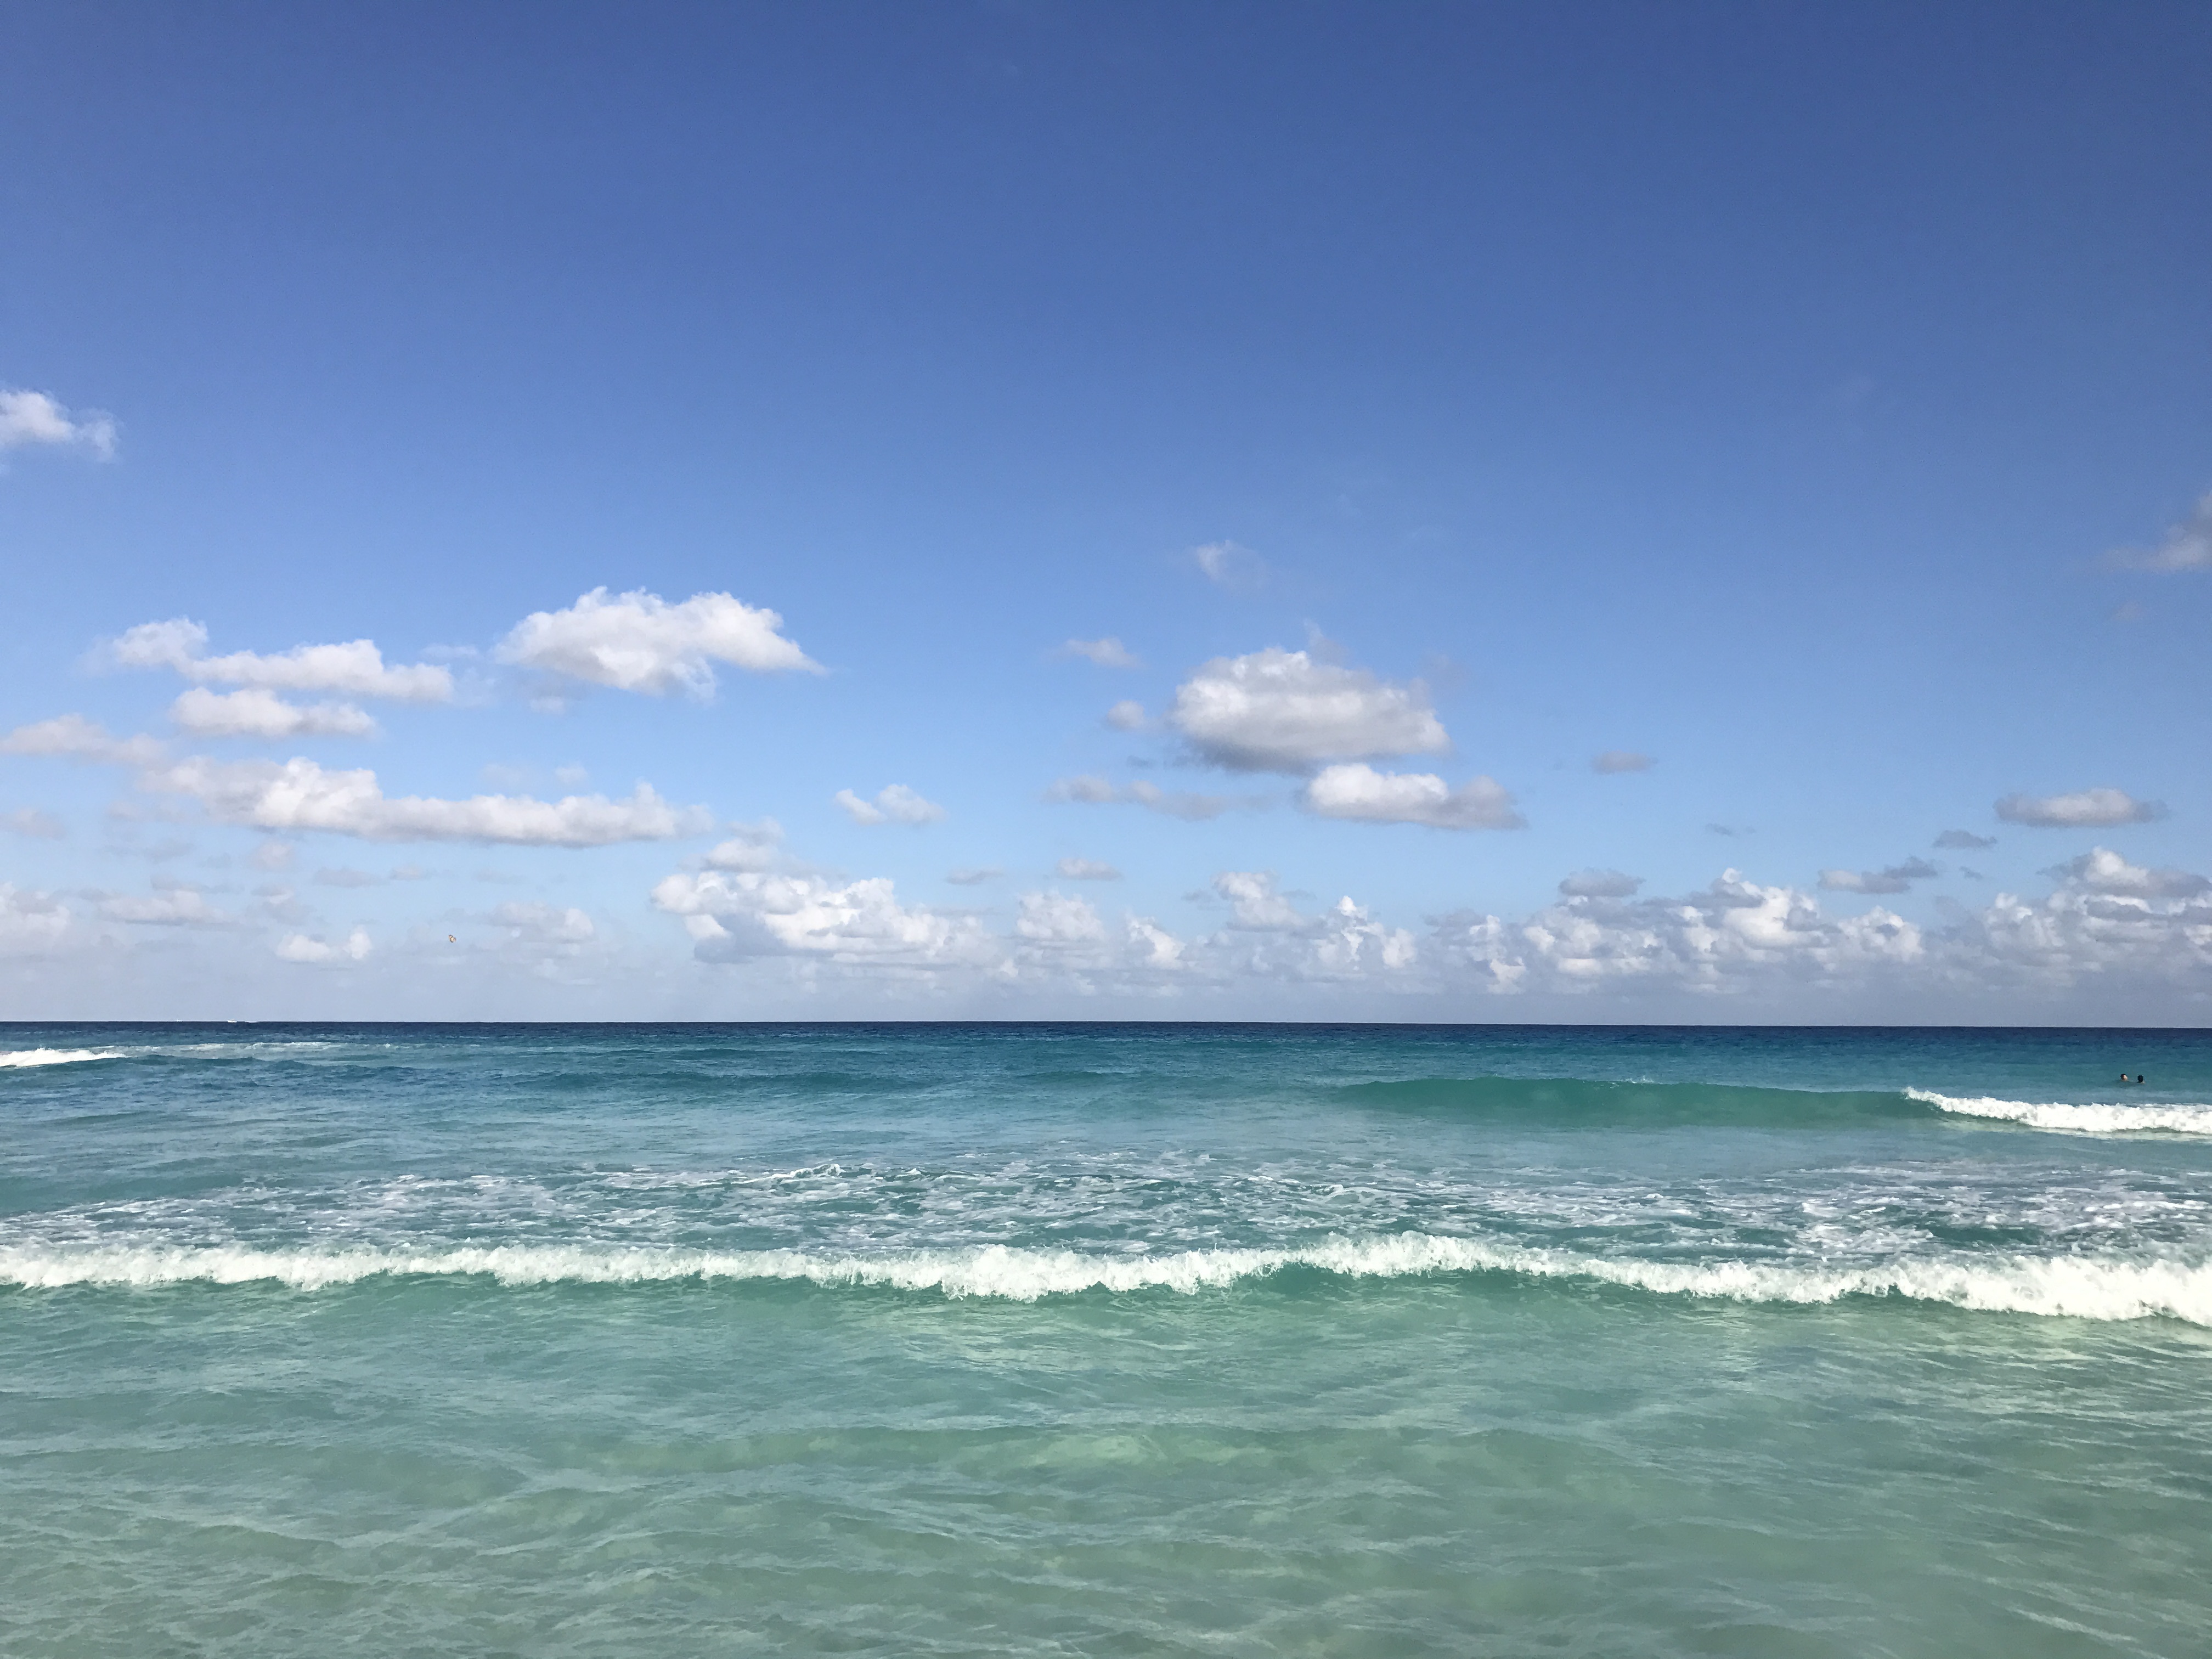
beach, sea, coast, sand, ocean, horizon, cloud, sky, sunlight, shore, wave, vacation, body of water, mexico, cancun, cape, wind wave